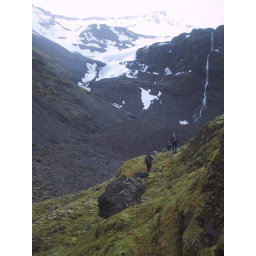
The green in between the glacier and the mountain